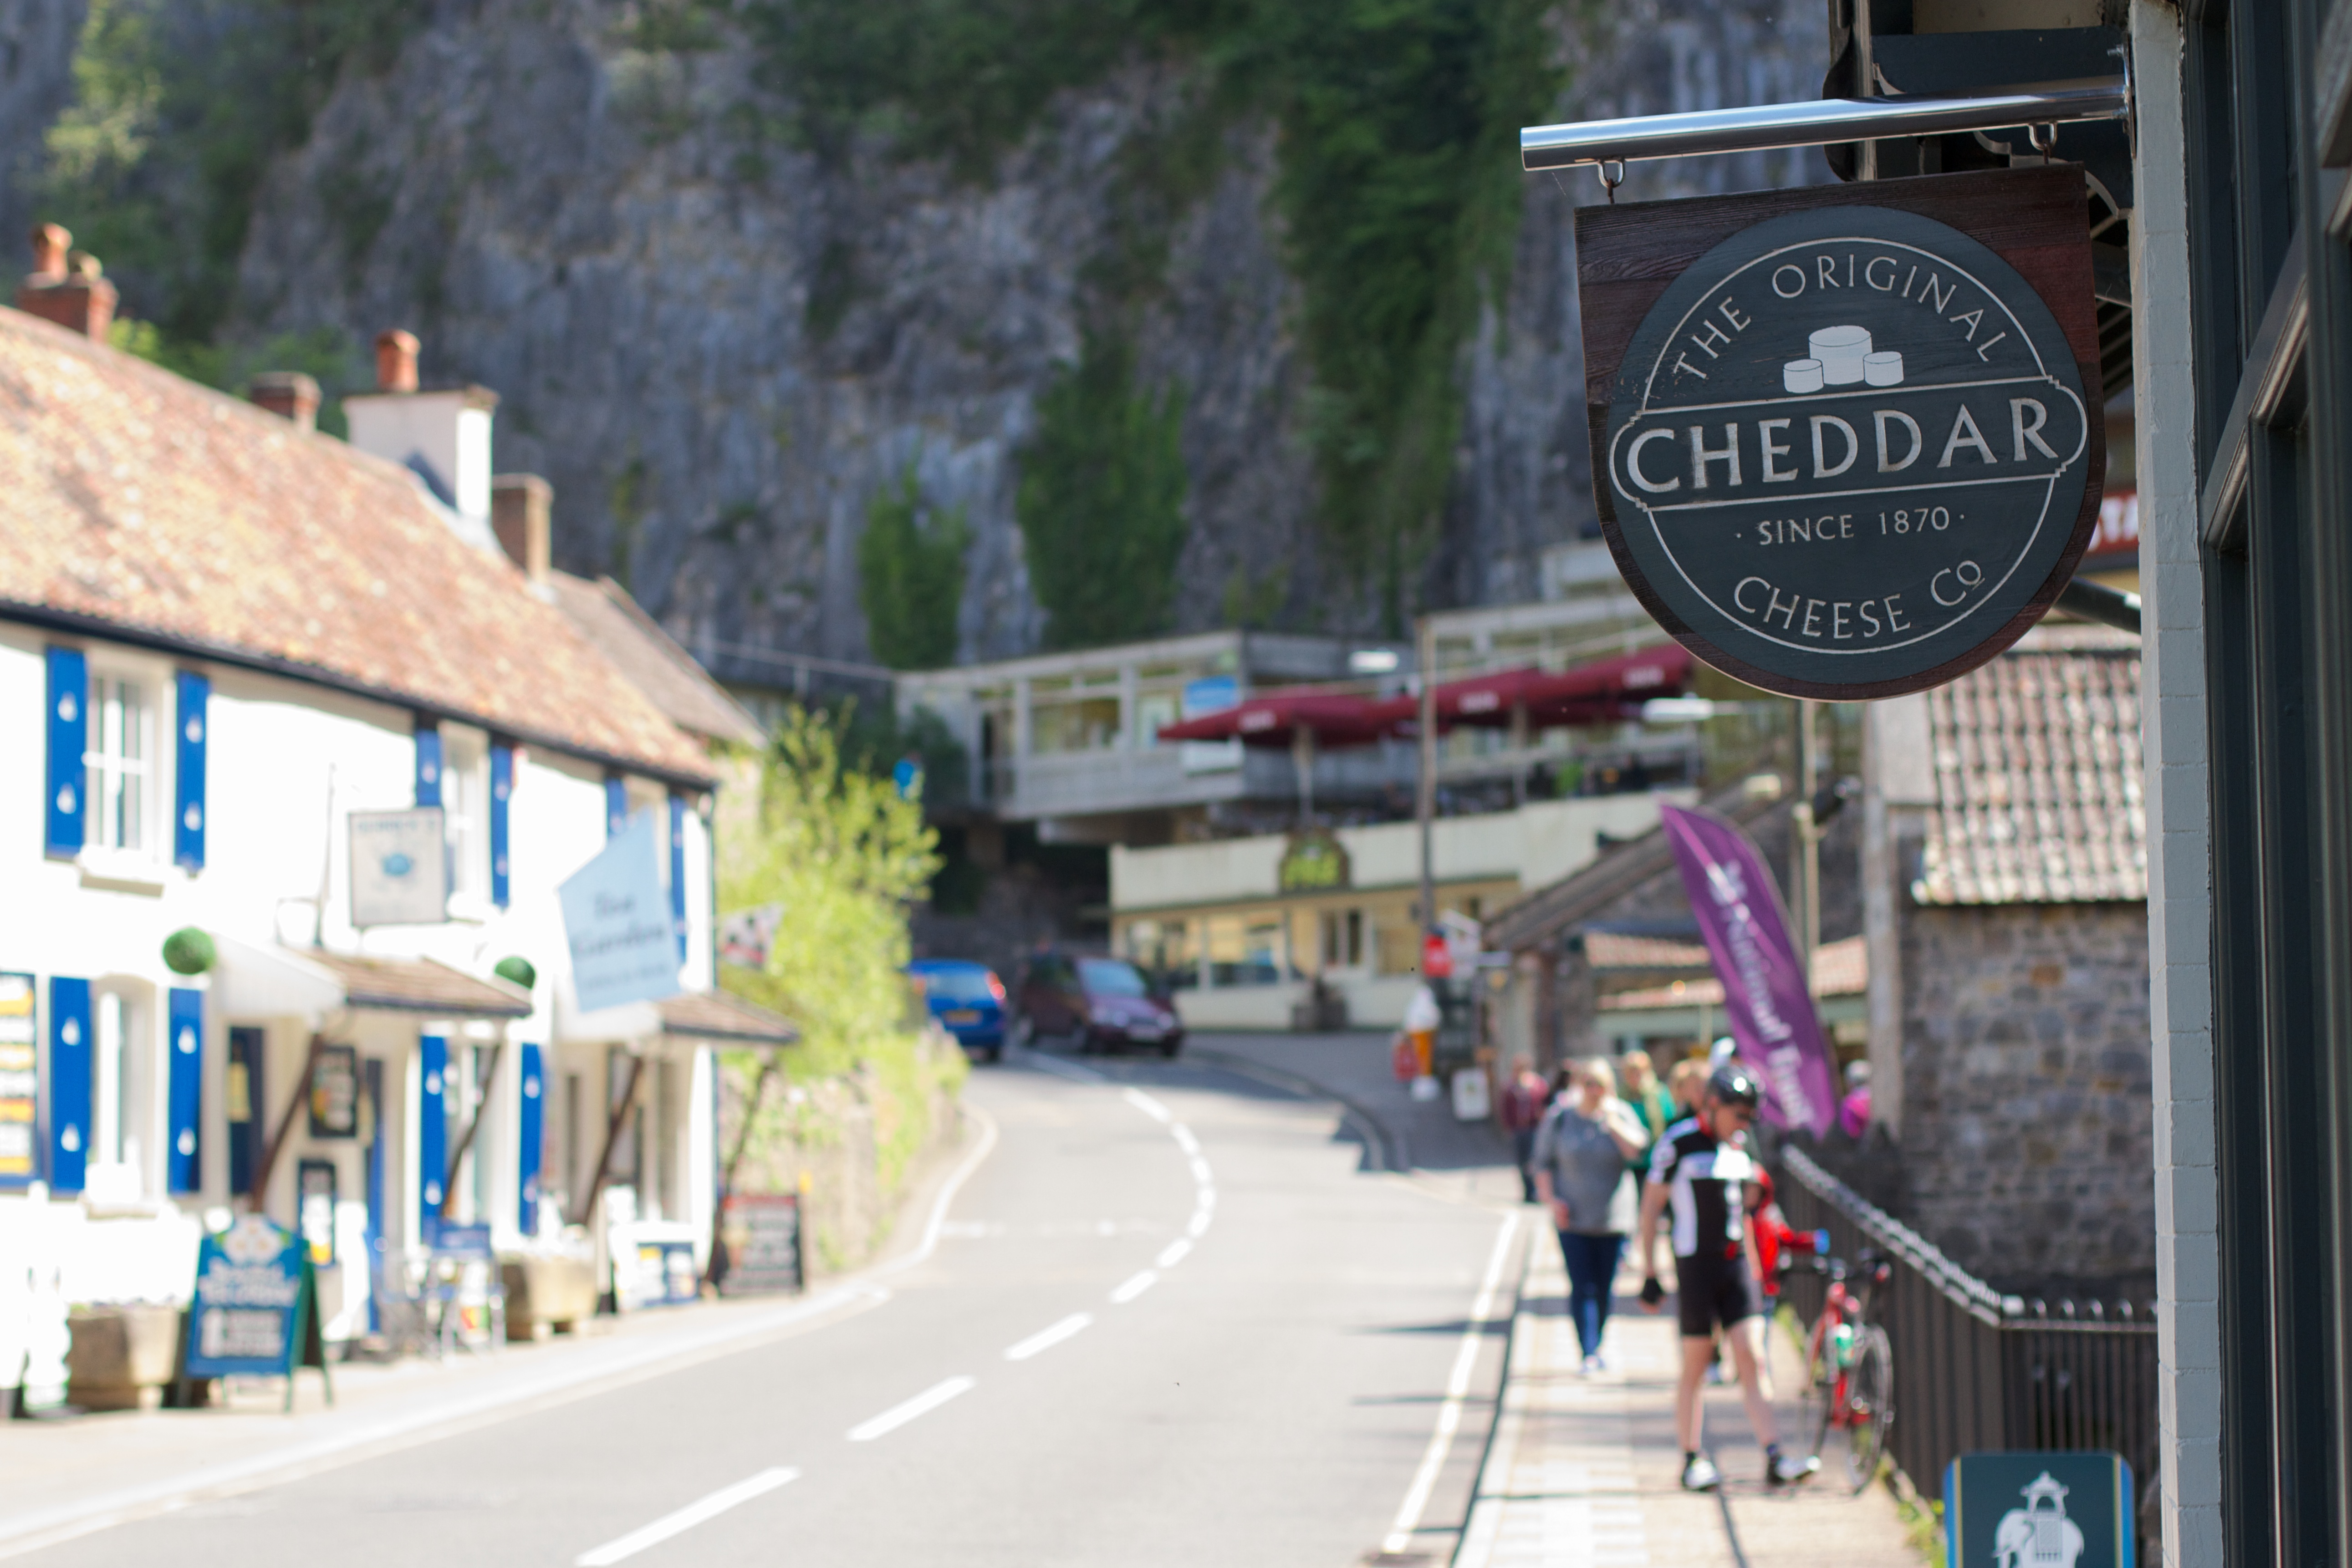
pedestrian, road, street, town, city, downtown, transport, lane, infrastructure, neighbourhood, residential area, human settlement